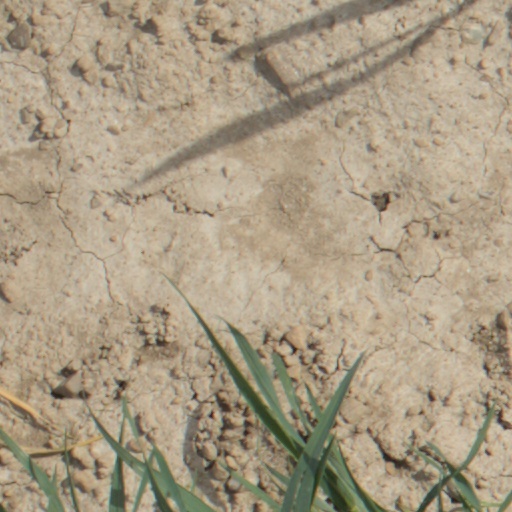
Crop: wheat